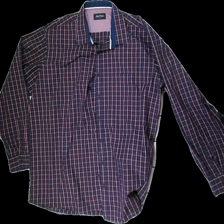
View: front
Type: Shirt
Category: Men
Brand: Not in the list
Brand text on label: Jacks Selection
Colors: Blue, Red, White
Material: 63& Poly 37% Cott
Pattern: Checkered print
Cut: Regular
Season: All
Price range: 50-100
Recommended usage: Reuse